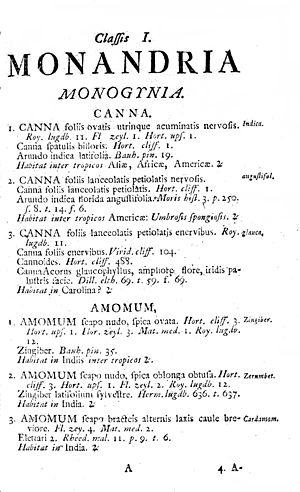
Species Plantarum / Værket / Tilblivelseshistorie
Side 1 fra Species Plantarum med beskrivelsen af arterne i slægten Kanna tilhørende Klasse 1 Monandria i Linnés seksualsystem.
Species Plantarum er titlen på et 2-bindsværk af Carl von Linné, hvor han beskrev alle de plantearter, han kendte, og hvor han for første gang brugte et toleddet, botanisk navn for hver art. På den 2. internationale, botaniske kongres, som blev afholdt i Wien i 1905, fastlagde man datoen for udgivelsen af Species Plantarum som begyndelsen til den moderne, botaniske nomenklatur.